Route nationale 3a (Madagascar)

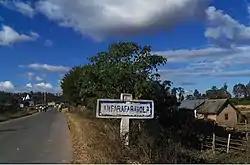
RN3a at Amparafaravola

Route nationale 3a (RN 3a) is a secondary highway of 180 km in Madagascar, running along the western banks of Lake Alaotra to Andilamena. It crosses the region of Alaotra-Mangoro.